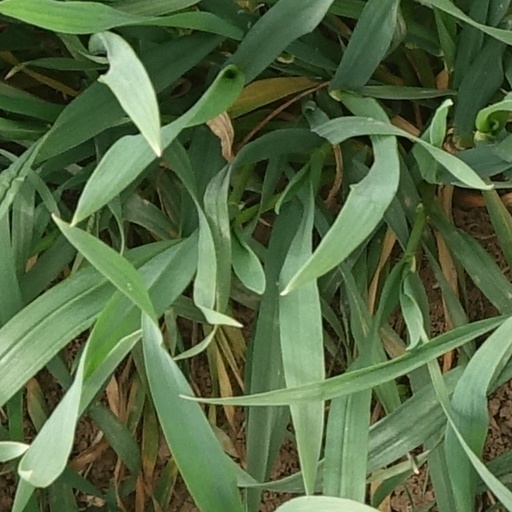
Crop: wheat